Metridium senile

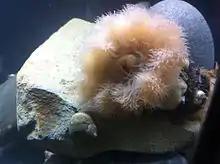
A view of the interior of "Metridium senile" at Maria Mitchell Aquarium on Nantucket; notice the tentacles surrounding the central mouth.

The base of "Metridium senile" is considerably wider than the column and is attached to rock or another substrate. The column is long, smooth and cylindrical, of a fleshy consistency with a slimy surface lubricated with mucus. There are no warts or suckers and the column is topped by a parapet and deep groove. The oral disc is broad and deeply lobed into several curving sections that overhang the column. The slender, pointed tentacles are very numerous in larger specimens though fewer and relatively longer in smaller ones. Those near the margin are crowded and short whereas further into the disc they are longer and more dispersed. The colour range of this sea anemone is large but for any one specimen the colour is uniform throughout, except for the orange-red lip surrounding the central mouth. Colours include, white, cream, pink, orange, red, grey, brown and olive-green. The tentacles are translucent but may have a white band, and some specimens have a darker column and much paler disc.